Joe Friggieri

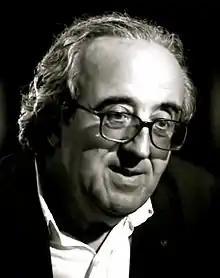
Joe Friggieri

Joe Friggieri (born 1946) is Professor of Philosophy at the University of Malta, poet, playwright and theatre director.